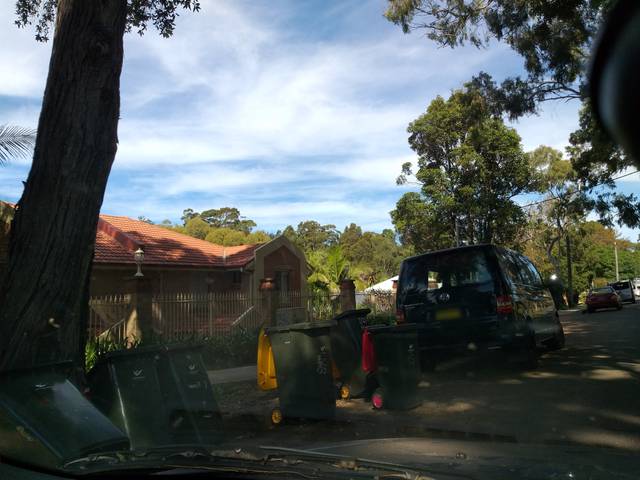
Region: Australia
Coordinates: -34.429, 150.873